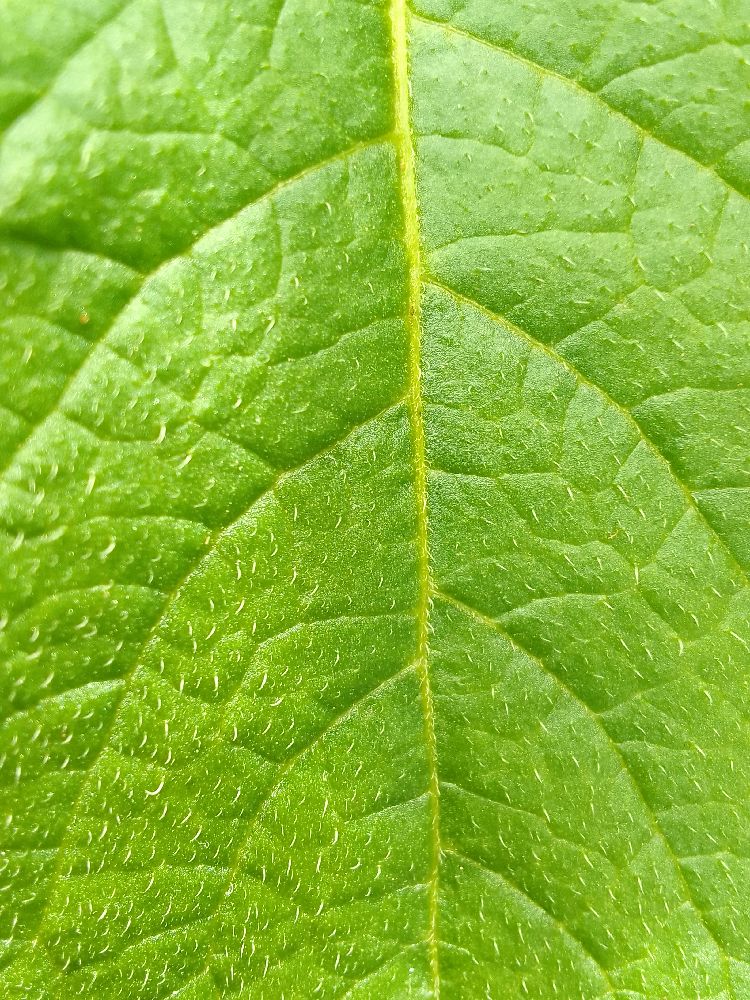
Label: Healthy